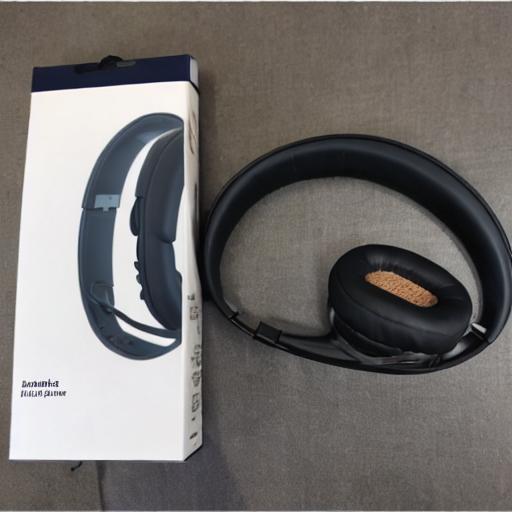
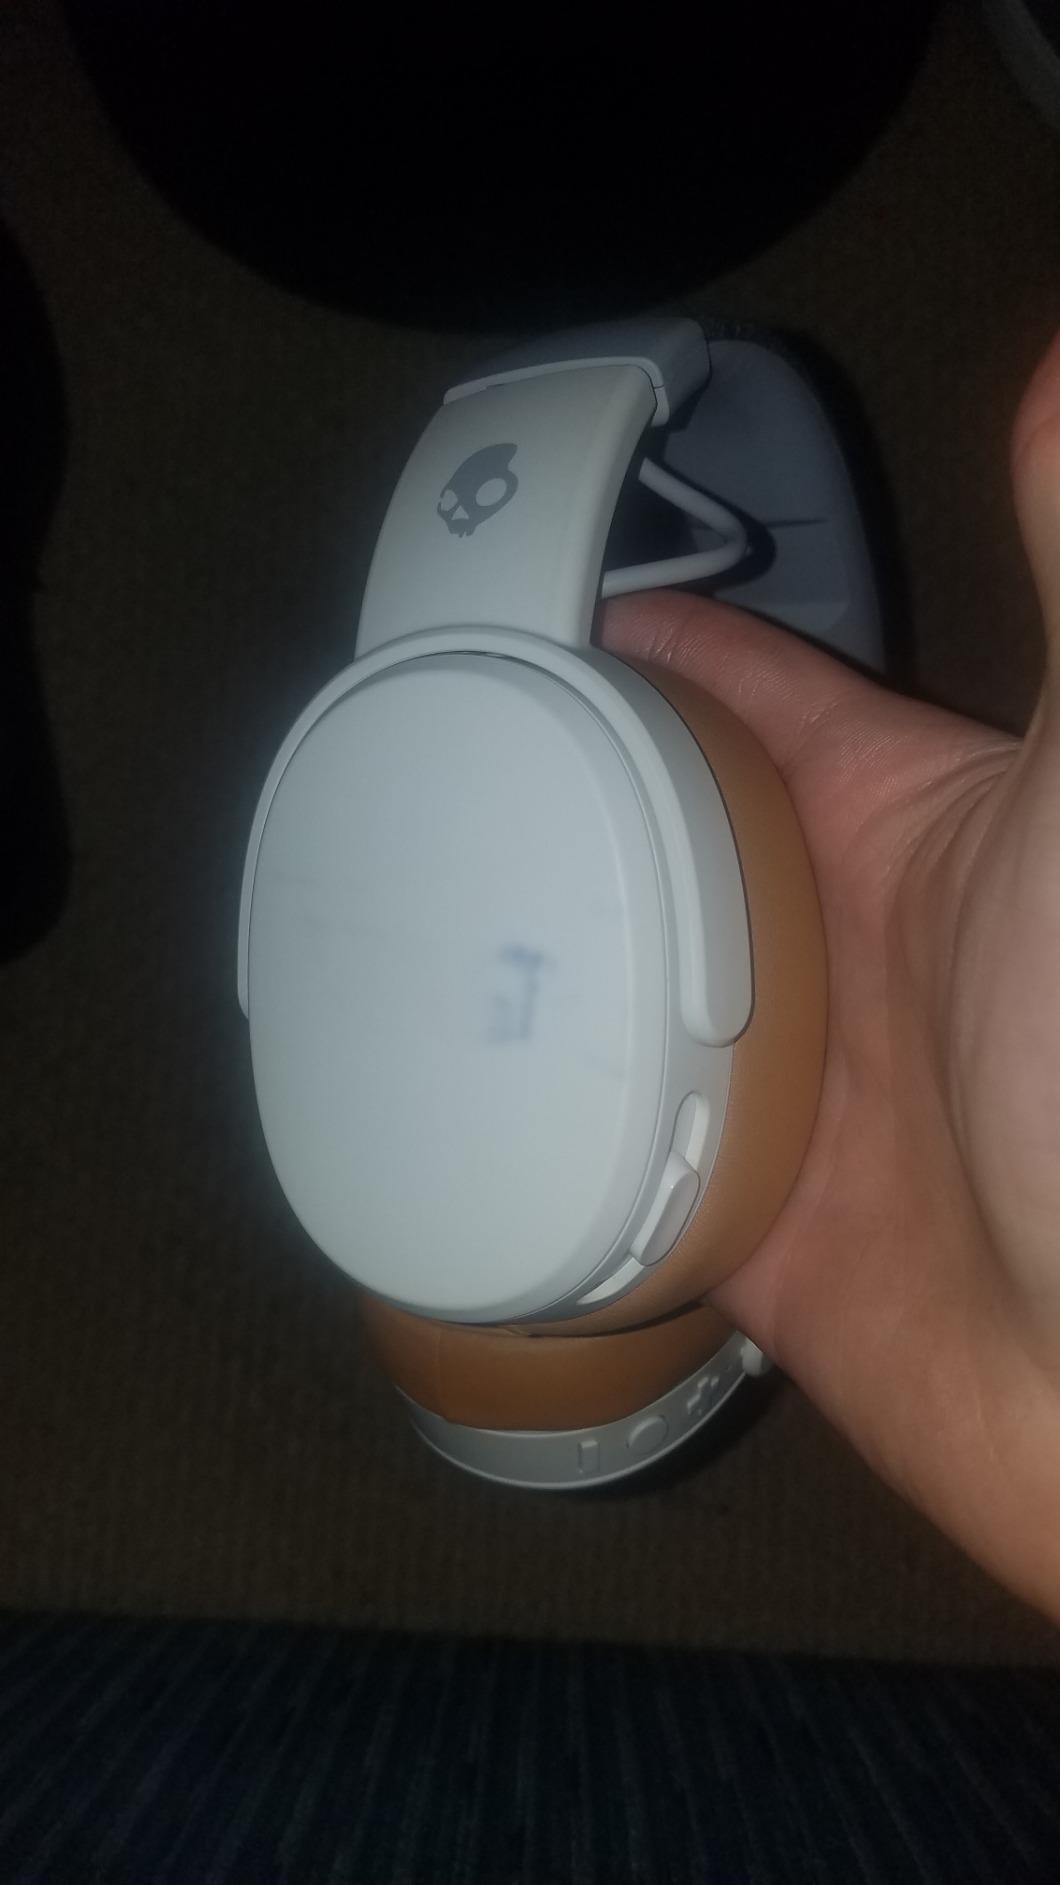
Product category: headphones
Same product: no